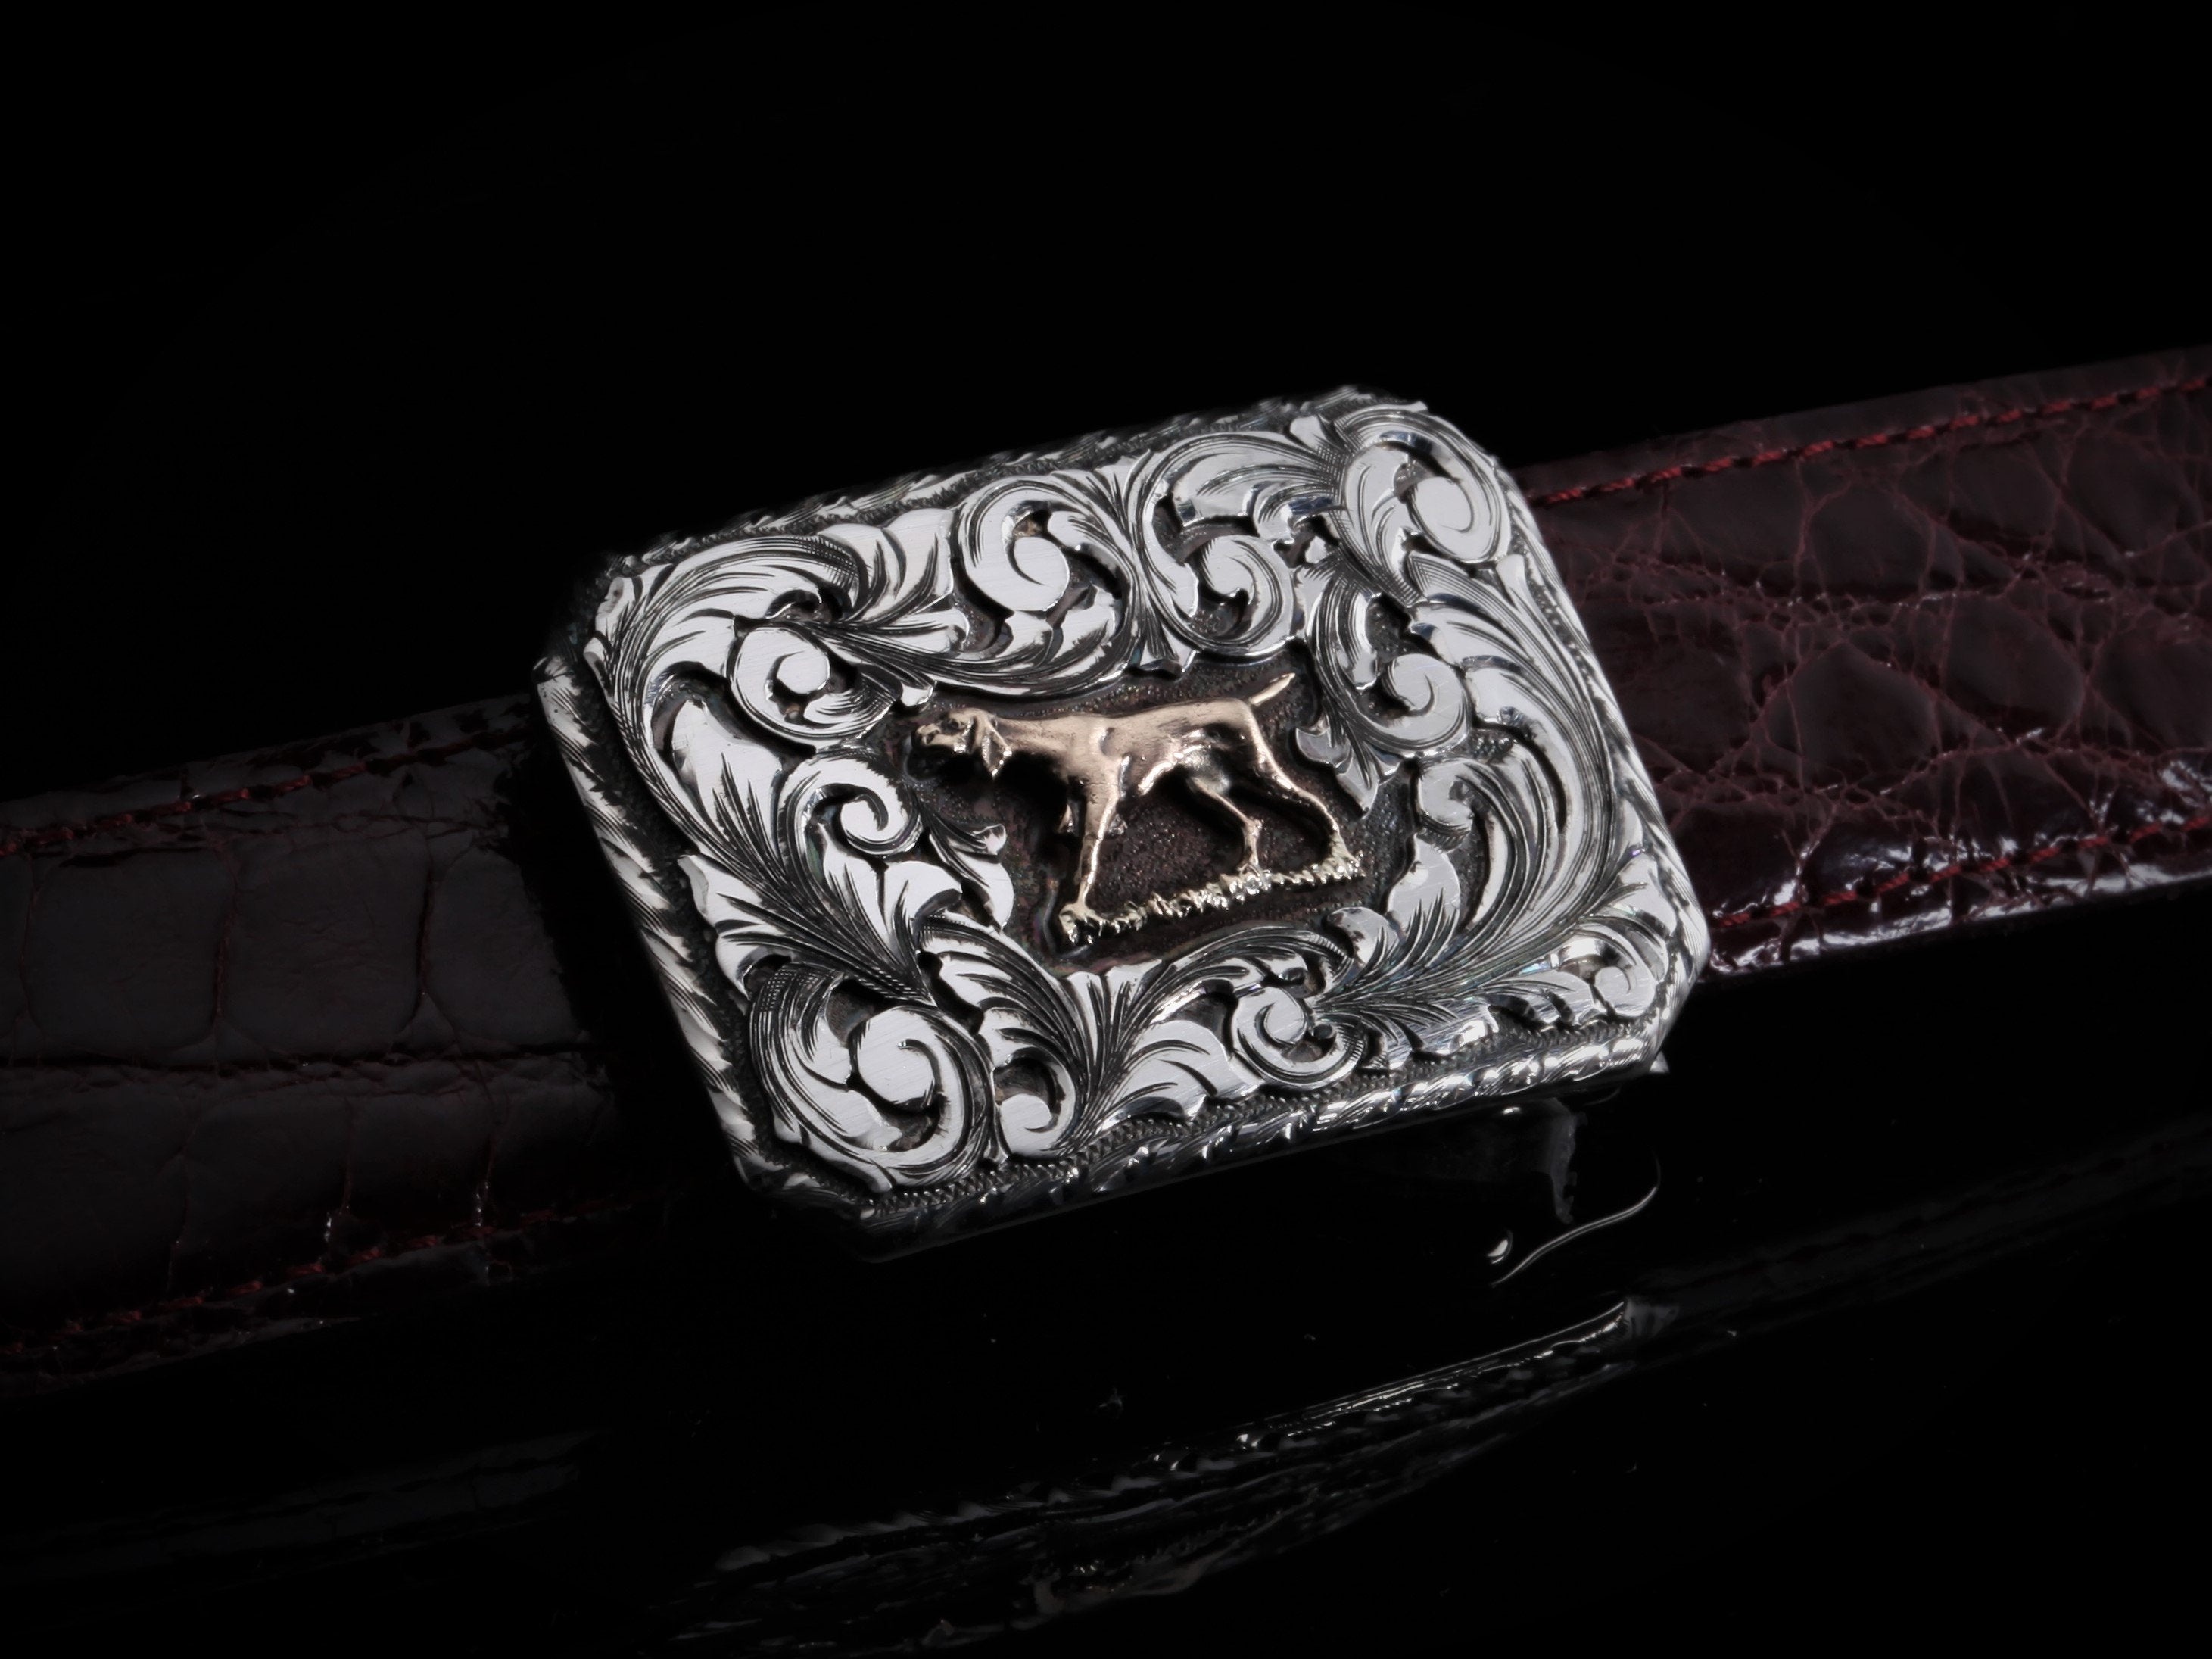
Executive Dog
The Executive Dog is a 1.25" Sterling silver "Charlie" style clipped corner buckle featuring hand cut Sterling silver scroll overlays around a hand cast 14k yellow gold hunting dog. This piece is then framed by a hand engraved border. This whole buckle measures approx. 1 5/8" x 2 1/2" and fits up to a 1.25" belt strap.
Brand: Comstock Heritage
Category: Apparel & Accessories > Clothing Accessories > Belt Buckles